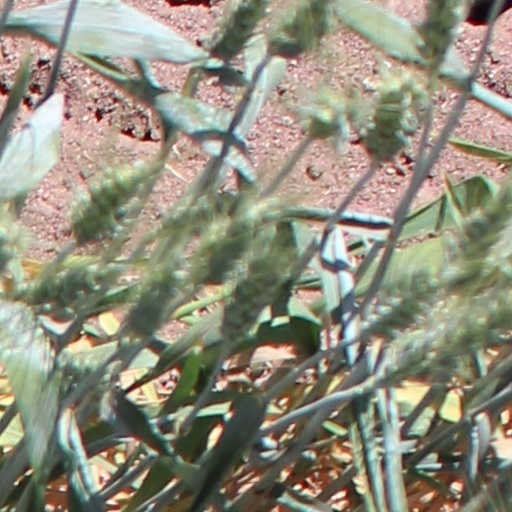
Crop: wheat